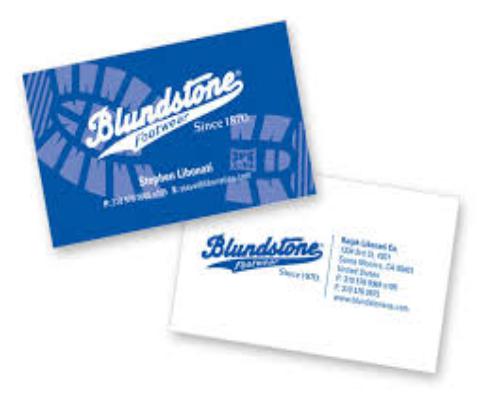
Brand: Blundstone
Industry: Clothes